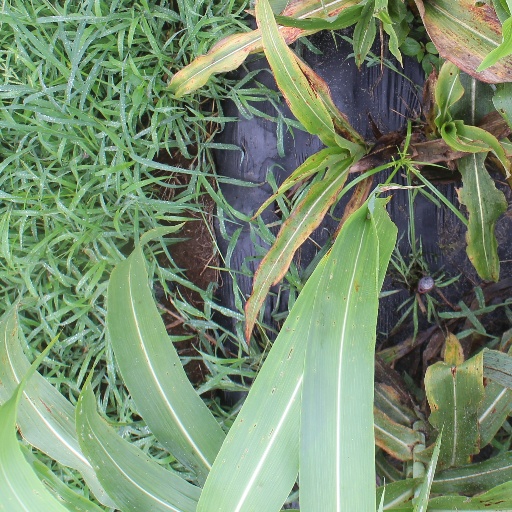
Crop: sorghum